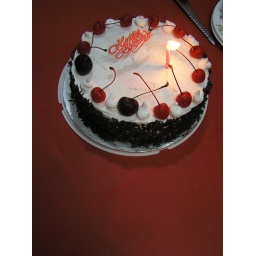
A very nice black forest cake with made by my dear wife!